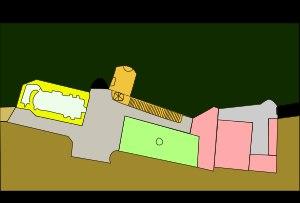
Privat de Mende est un saint de l'Église catholique, né vraisemblablement près de Clairmont, et qui serait mort vers 255 ou 260. Il est connu pour son martyre sur les versants du mont Mimat à Mende en Gévaudan. Son ermitage est un lieu de pèlerinage, qui fut très populaire au Moyen Âge. La date de sa mort est cependant contestée, certains avançant parfois le Vᵉ siècle, mais grand nombre d'écrits tendent à prouver que la date du IIIᵉ siècle est la plus probable.